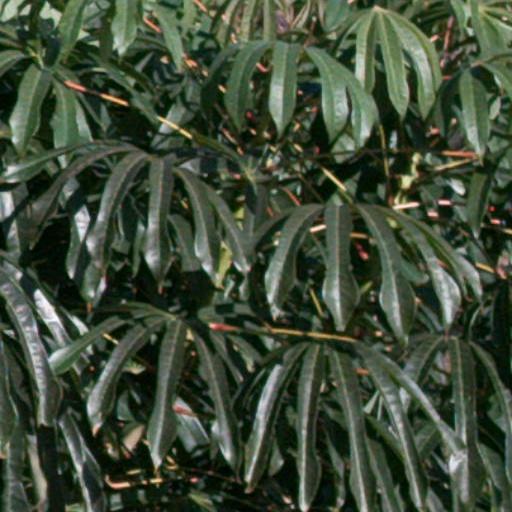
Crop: cassava